Ōka Station

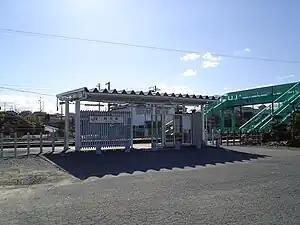
Ōka Station

is a passenger railway station in located in the town of Taki, Taki District, Mie Prefecture, Japan, operated by Central Japan Railway Company (JR Tōkai).